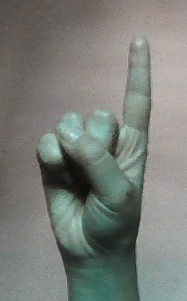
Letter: bb